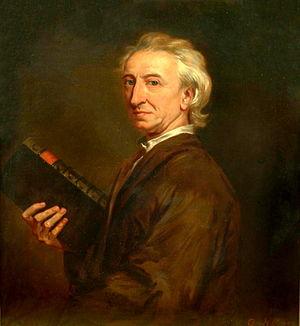
Le Portrait d'Alof de Wignacourt est un tableau de Caravage peint vers 1607 et conservé au musée du Louvre à Paris.